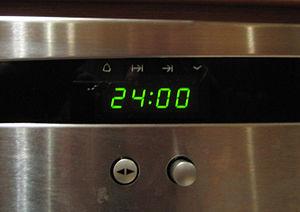
La permission de minuit est l'autorisation que donne un adulte à un enfant placé sous sa responsabilité de prolonger ses sorties nocturnes hors du foyer familial au-delà de minuit. Inconcevable dans les pays où le contrôle des adolescents est strict, elle est généralement accordée tacitement dans les pays occidentaux mais peut également y faire office, au préalable, de récompense ponctuelle. Les bénéficiaires s'en servent essentiellement pour retrouver leurs amis dans les fêtes qu'il organisent ou aller s'amuser avec eux en boîte de nuit.